Goryeo

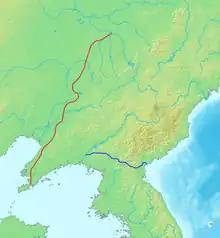
The Cheolli Jangseong (blue), a wall built by Goryeo in the aftermath of the Goryeo-Khitan War

Although Goryeo had unified the Korean Peninsula, the "hojok" regional lords remained quasi-independent within their walled domains and posed a threat to the monarchy. To secure political alliances, Taejo married 29 women from prominent "hojok" families, siring 25 sons and 9 daughters. His fourth son, Gwangjong, came to power in 949 to become the fourth ruler of Goryeo and instituted reforms to consolidate monarchical authority. In 956, Gwangjong freed the prisoners of war and refugees who had been enslaved by the "hojok" during the tumultuous Later Three Kingdoms period, in effect decreasing the power and influence of the regional nobility and increasing the population liable for taxation by the central government. In 958, advised by Shuang Ji, a naturalized Chinese official from the Later Zhou dynasty, Gwangjong implemented the "kwagŏ" civil service examinations, based primarily on the imperial examination of the Tang dynasty. This, too, was to consolidate monarchical authority. The "kwagŏ" remained an important institution in Korea until its abolition in 1894. In contrast to Goryeo's traditional "dual royal/imperial structure under which the ruler was at once king, emperor and Son of Heaven", according to Remco E. Breuker, Gwangjong used a "full-blown imperial system". All those who opposed or resisted his reforms were summarily purged.